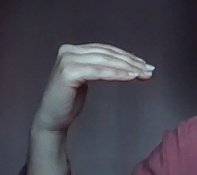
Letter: haa